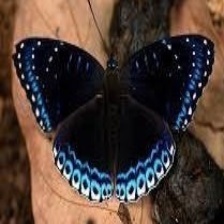
Species: POPINJAY